Curraha

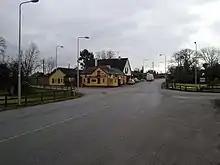
Crossroads at the Swan's public house

Curraha, also written Curragha, is a small village in County Meath, Ireland. It is located from Ashbourne and from Ratoath, on the R155 road between Ratoath and its junction with the N2. The built-up area is mainly within Crickstown townland.